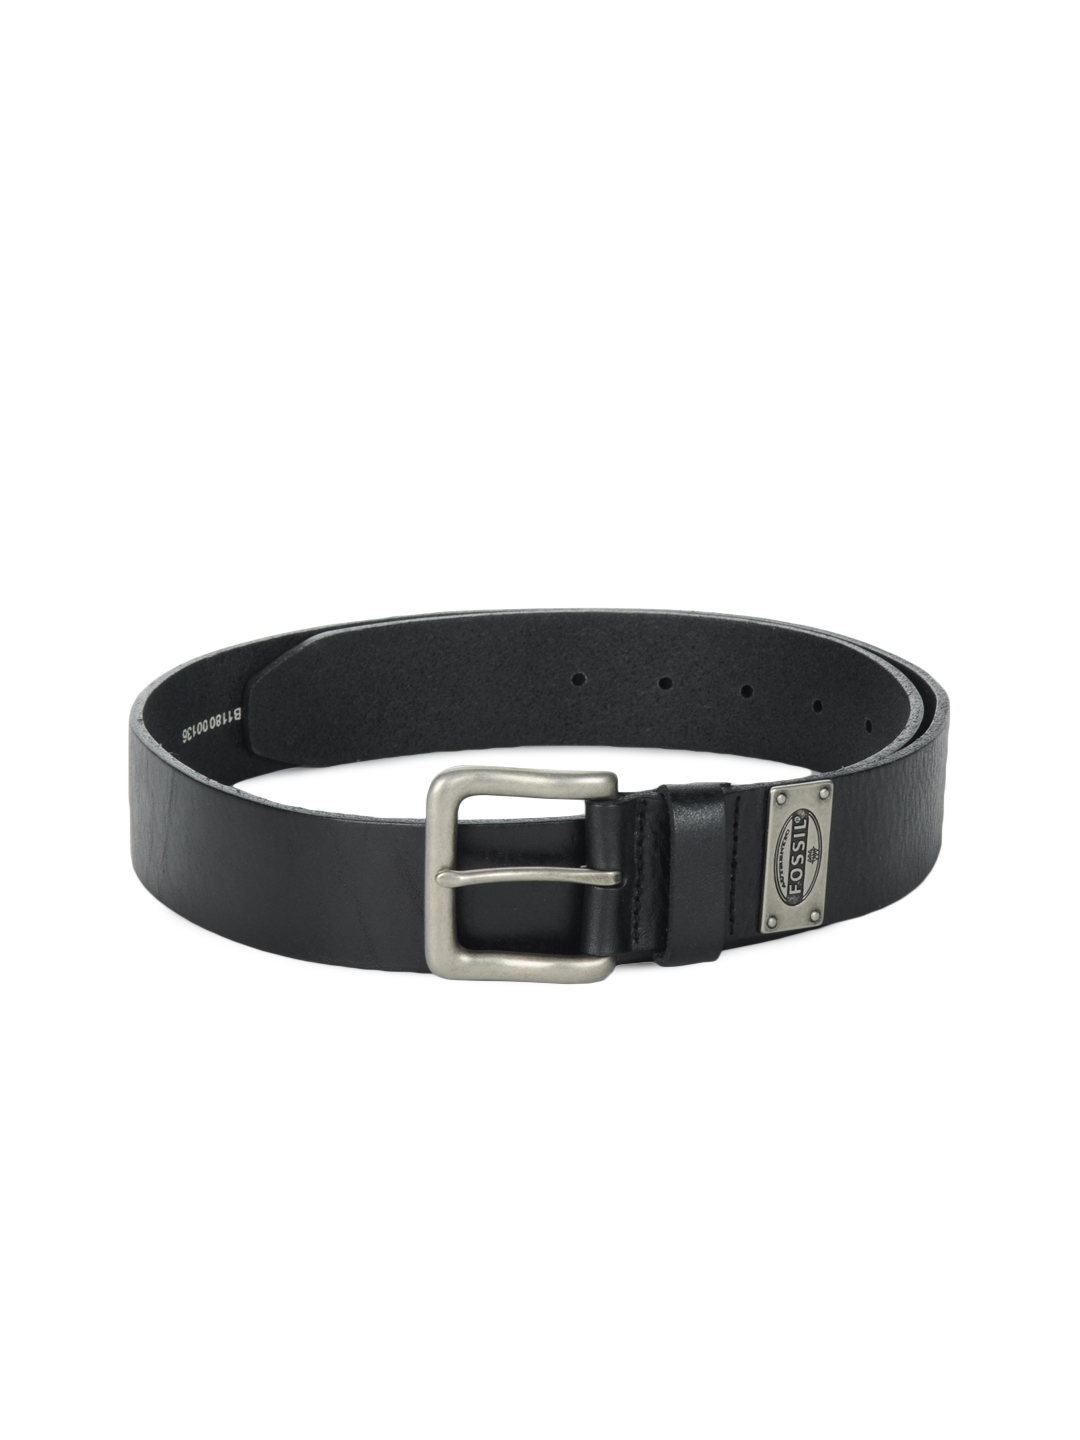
Fossil Men Black Belt
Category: Accessories / Belts / Belts
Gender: Men
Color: Black
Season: Summer 2012
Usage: Casual